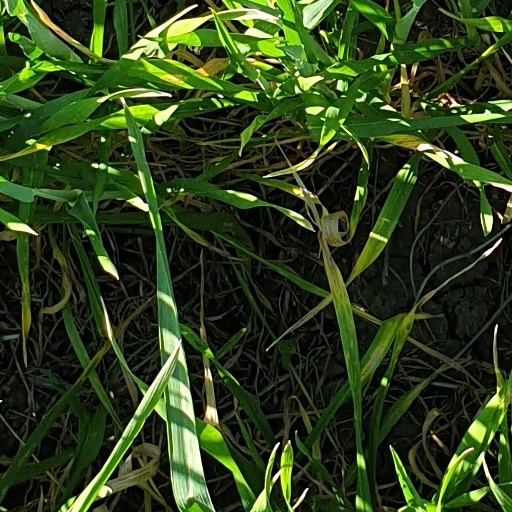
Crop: wheat